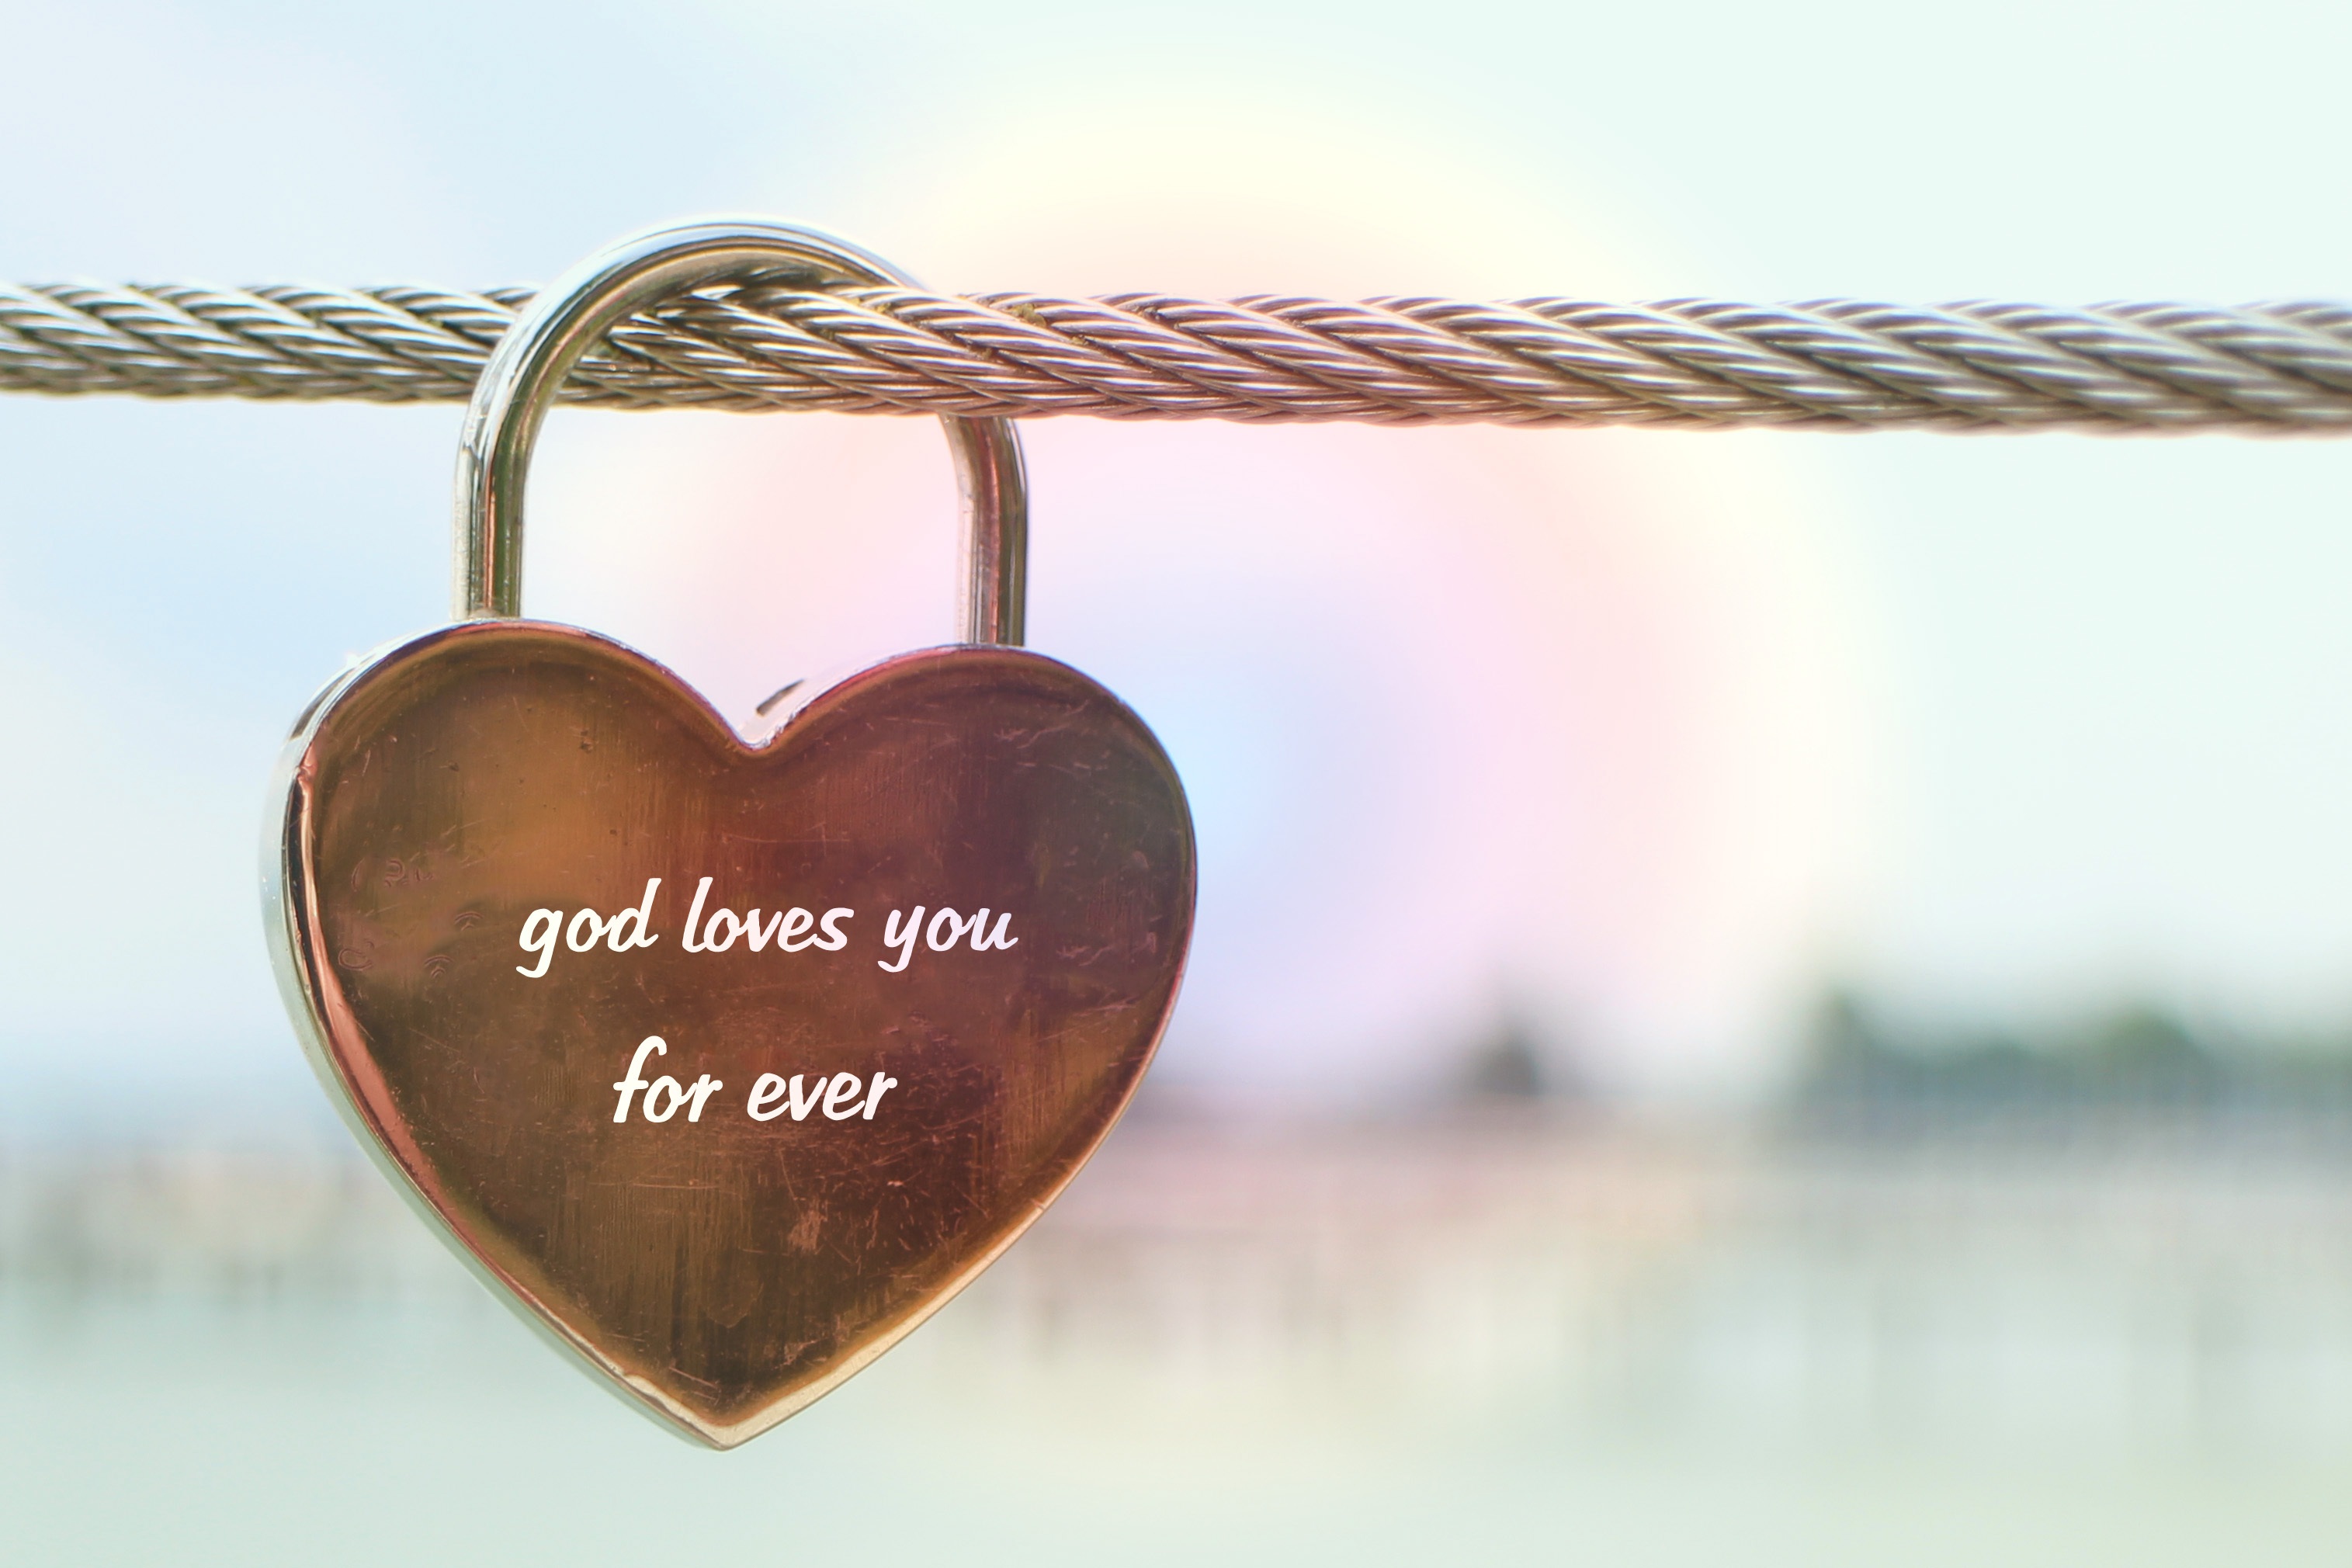
love, heart, symbol, close up, human body, relationship, eye, organ, emotion, feeling, feelings, security lock